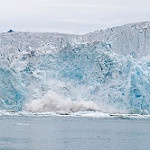
Label: glacier